Lagonda Taraf

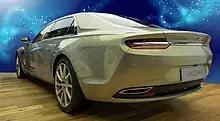
Rear view

As part of its extensive testing programme, Aston Martin took a nearly production-ready Taraf model to Oman, where it underwent approximately of testing for more than four weeks. Most of the test was to assess how the Lagonda's components—primarily the air conditioning system and interior trims—handled the extreme heat, with temperatures ranging from . During the test, Aston Martin reported that the car was already performing "beyond expectations".